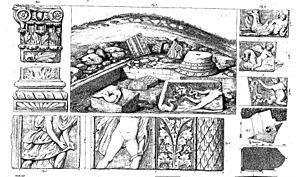
Croquis des fouilles du temple exécutées sous la direction du baron Edmond de Seroux en mars 1850, par M. Thiollet.
Le ruines gallo-romaines de Champlieu sont situées sur le territoire de la commune d'Orrouy, dans le département de l'Oise et la région Hauts-de-France, France, à environ 15 km au sud de Compiègne. Elles ont été classées monument historique par liste de 1846 et sont la propriété du Conseil général de l'Oise depuis 2007. Le site est traversé par l'une des chaussées Brunehaut.